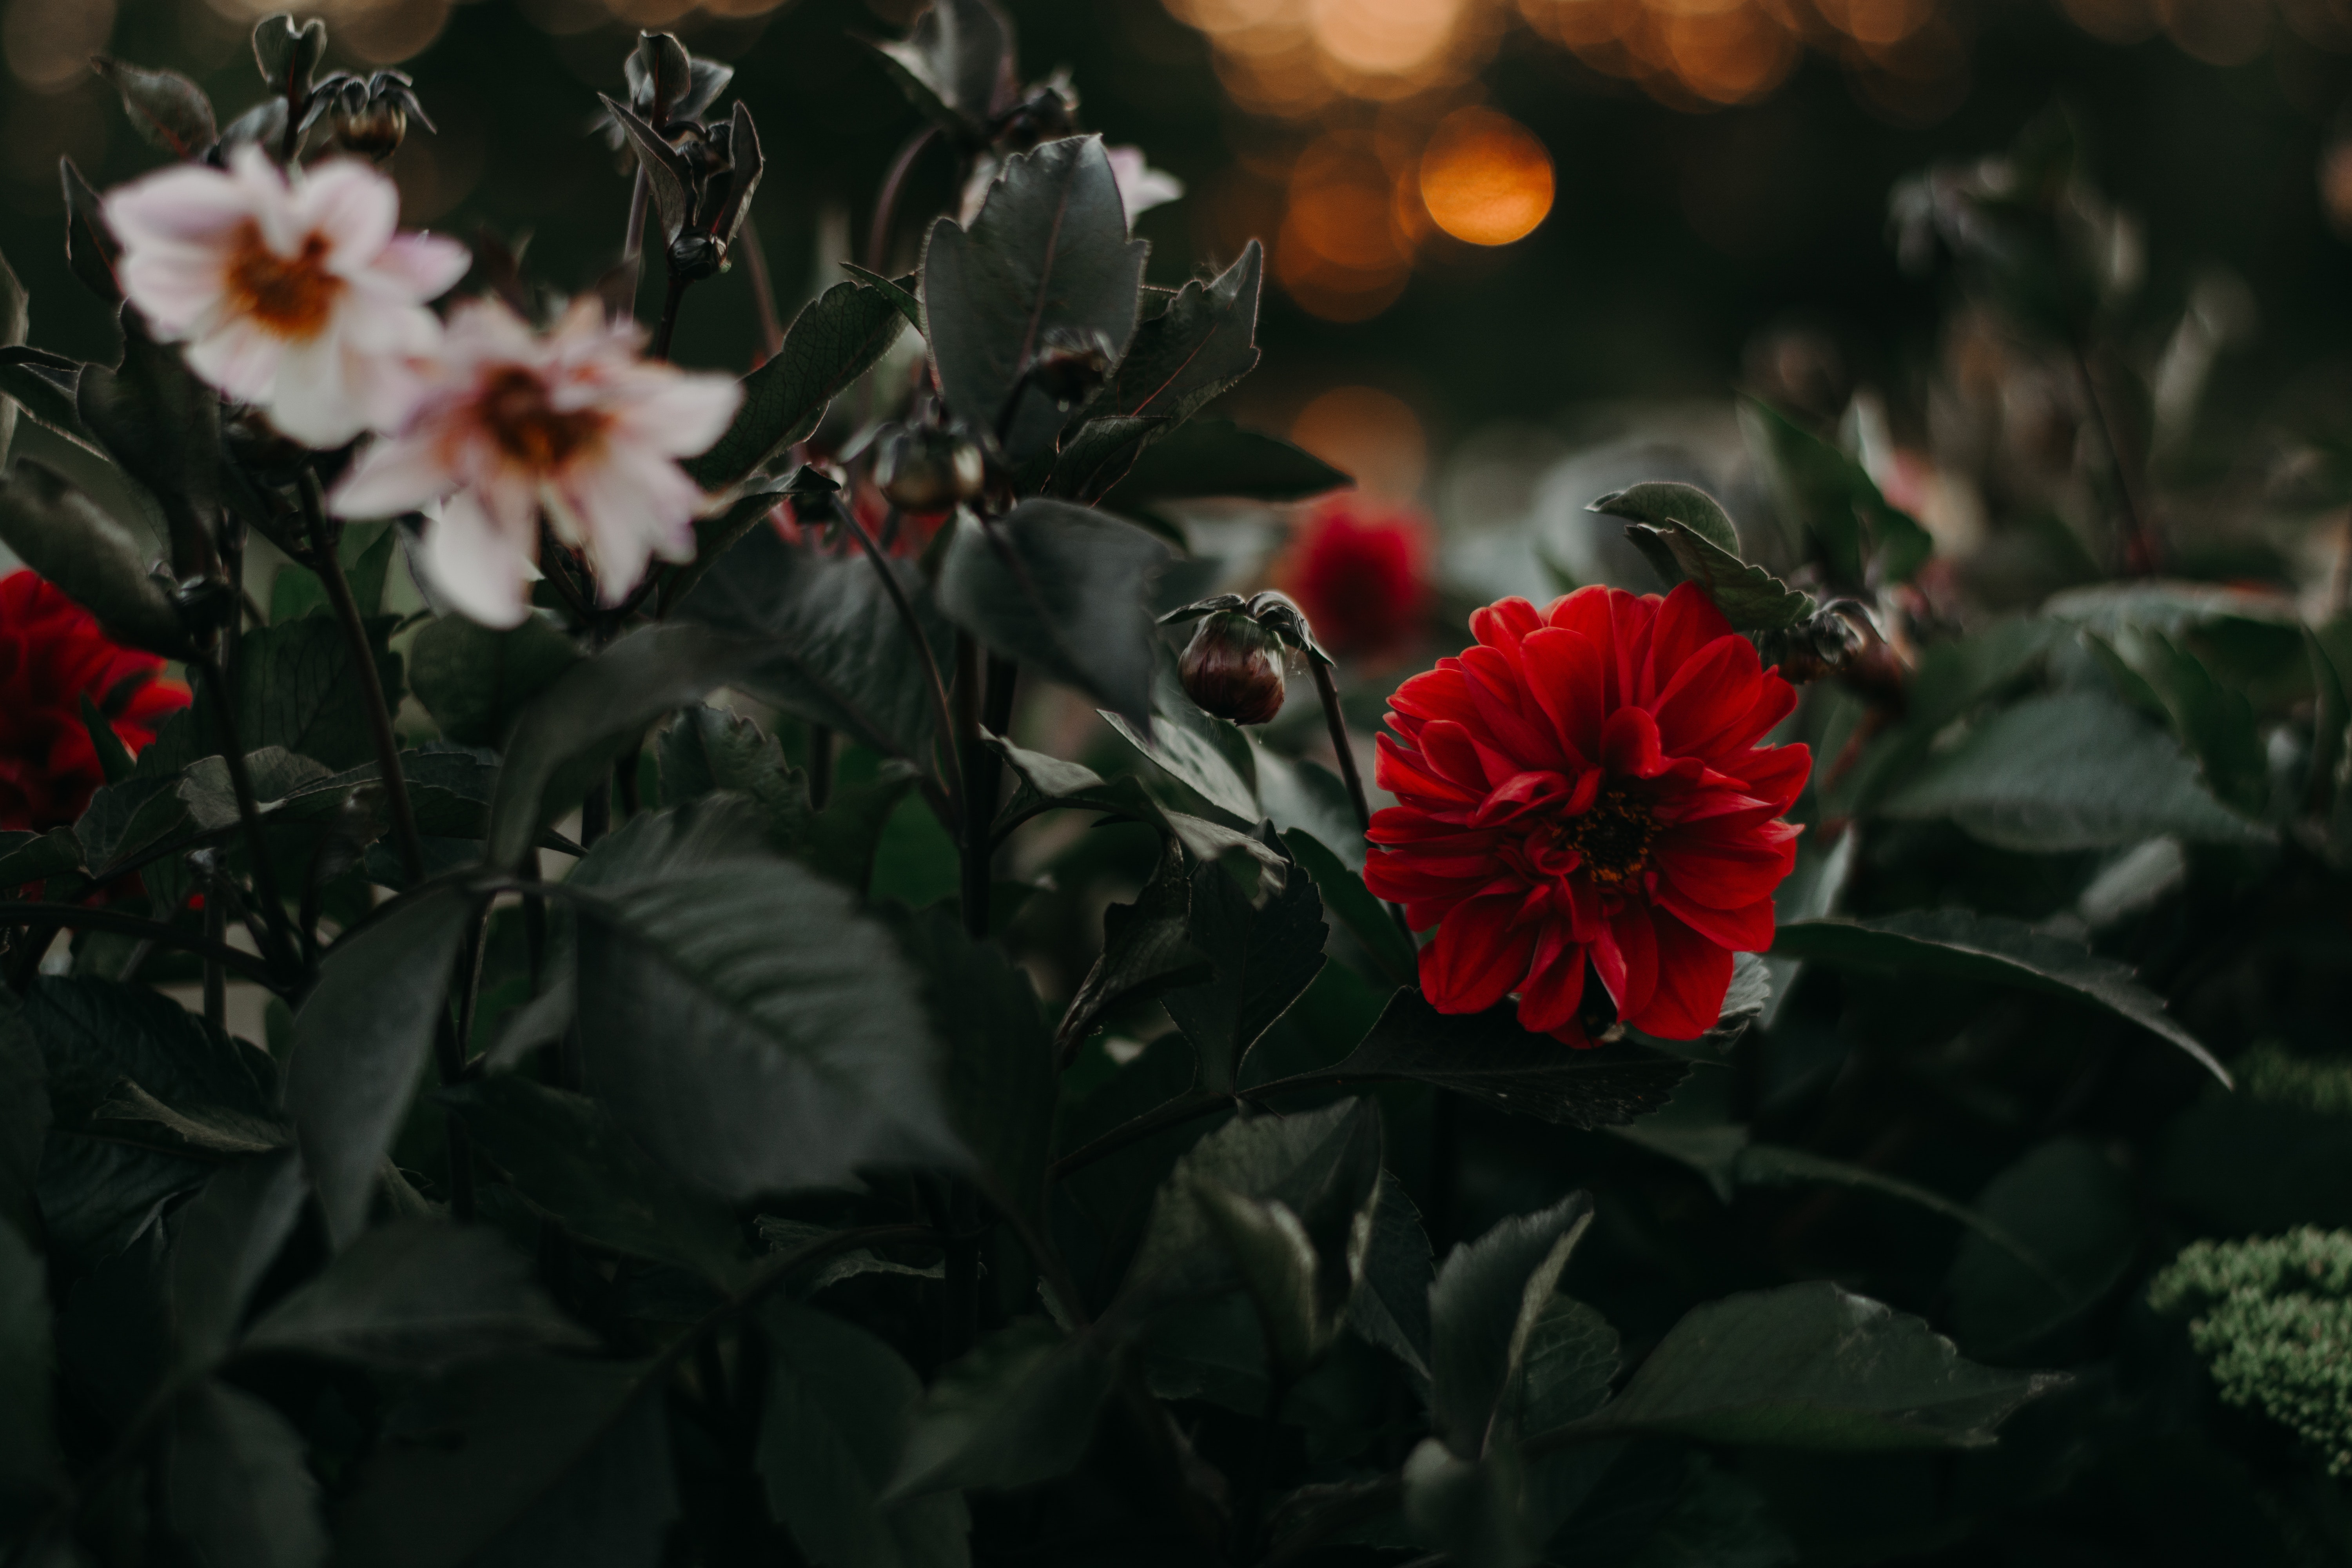
flower, flowering plant, plant, red, petal, botany, spring, camellia, theaceae, annual plant, wildflower, rose family, rose, perennial plant